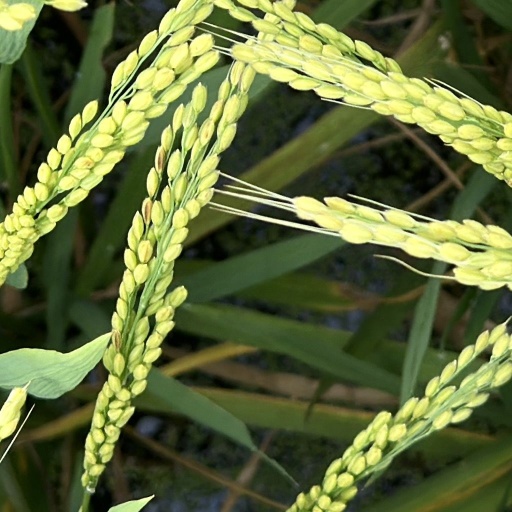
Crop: rice